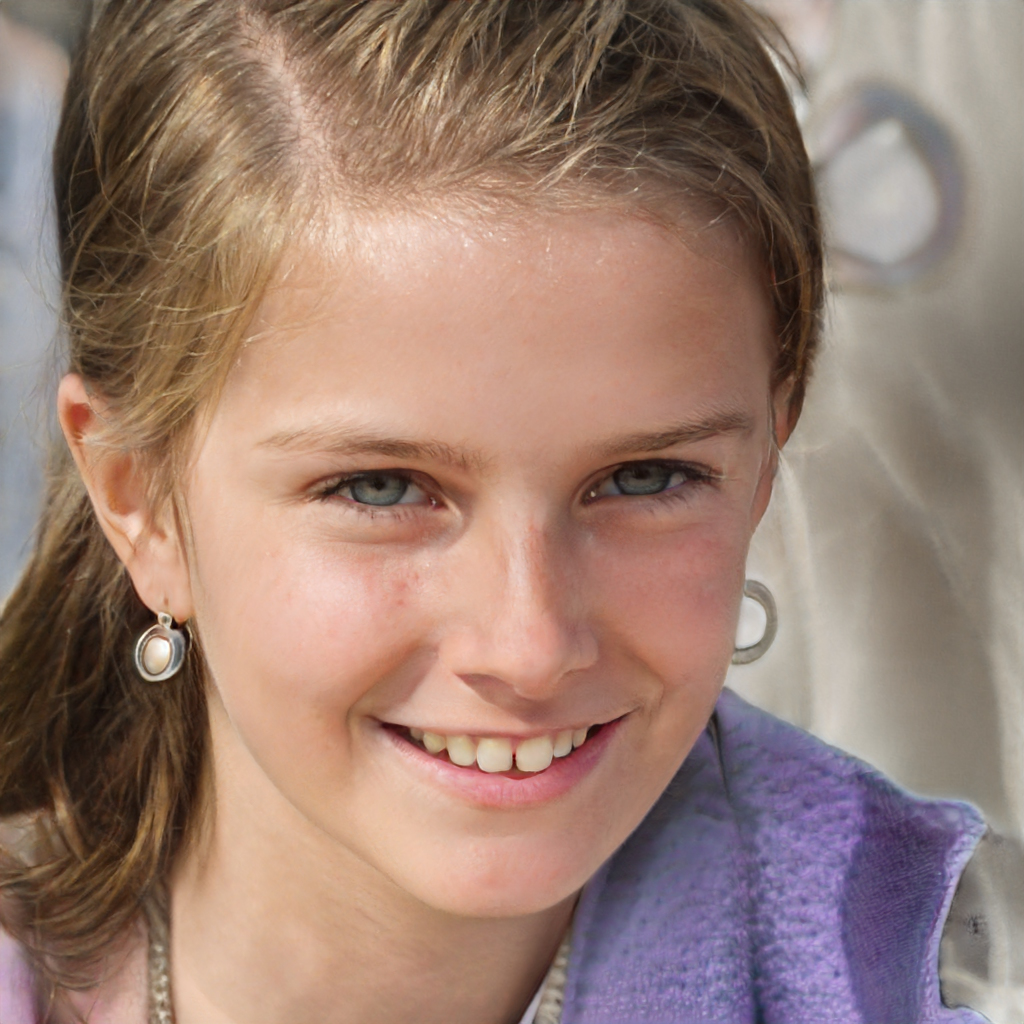
Label: Colored